Bank War

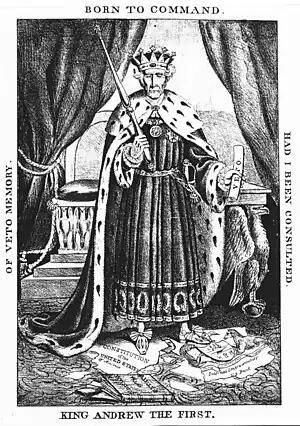
A man wearing a crown and thick robe holding a scepter stands over a pile of papers, one of which is marked as the "Constitution of the United States"

The veto message was "a brilliant political manifesto" that called for the end of monied power in the financial sector and a leveling of opportunity under the protection of the executive branch. Jackson perfected his anti-Bank themes. He stated that one fifth of the Bank's stockholders were foreign and that, because states were only allowed to tax stock owned by their own citizens, foreign citizens could more easily accumulate it. He pitted the idealized "plain republican" and the "real people"—virtuous, industrious and free—against a powerful financial institution—the "monster" Bank, whose wealth was purportedly derived from privileges bestowed by corrupt political and business elites. Jackson's message distinguished between "equality of talents, of education, or of wealth", which could never be achieved, from "artificial distinctions", which he claimed the Bank promoted. Jackson cast himself in populist terms as a defender of original rights, writing: